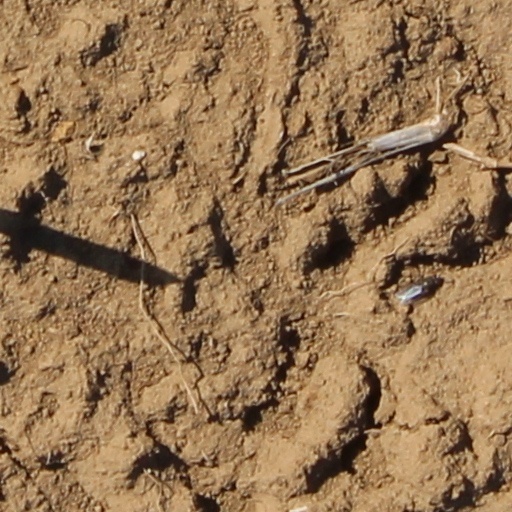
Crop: wheat